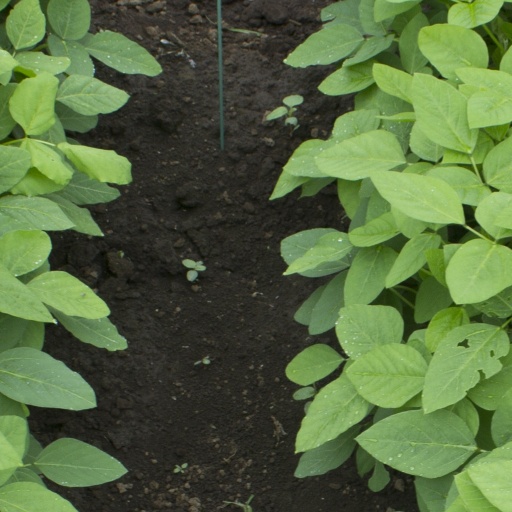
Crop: soybean